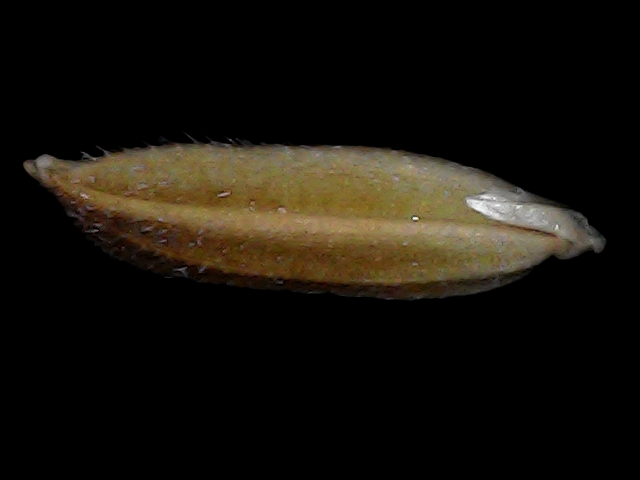
Rice variety: Bd56